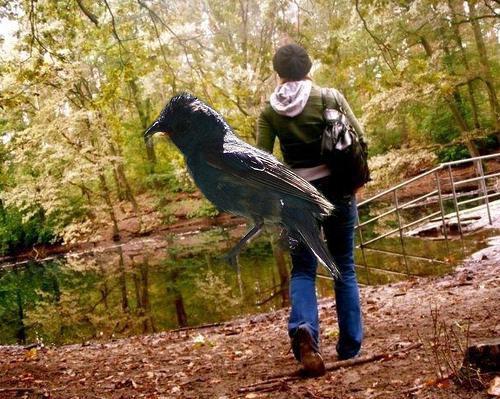
Bird species: Indigo_Bunting
Bird type: landbird
Background: land